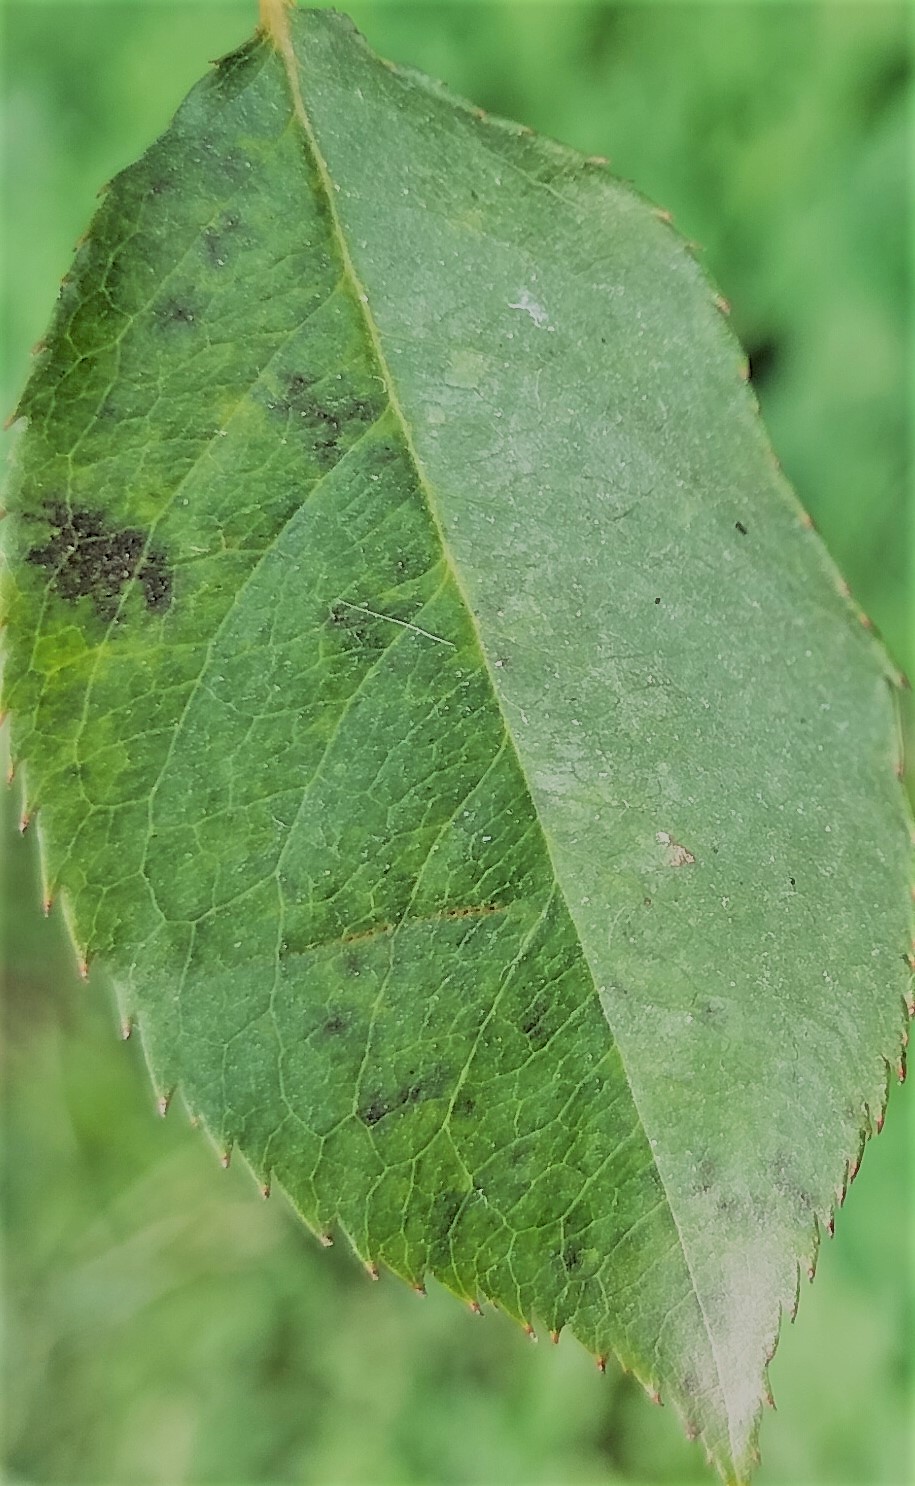
Label: Black Spot